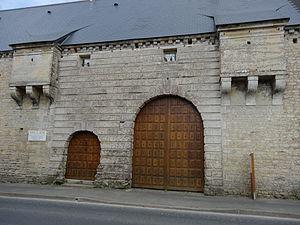
Château de Crémel, Crémel (Inscrit, 19282012_UNIQ3cd499a227ce8c45-ref-00000016-QINU_) porche monumental comportant une porte charretière , une porte piétonnière et deux bretèches This building is indexed in the Base Mérimée, a database of architectural heritage maintained by the French Ministry of Culture,
Monceaux-en-Bessin est une commune française, située dans le département du Calvados en région Normandie, peuplée de 563 habitants.
Cette liste regroupe une partie des monuments historiques du Calvados.
Cette liste regroupe une partie des monuments historiques du Calvados.